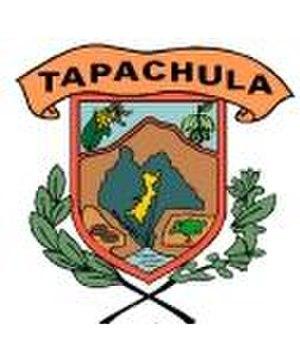
Tapachula est une ville au climat humide et chaud de l'État mexicain du Chiapas située au sud de l'État, près de la frontière avec le Guatemala. Sa population était de 138 858 habitants en 1990 et d'environ 190 000 lors du recensement de 2005.